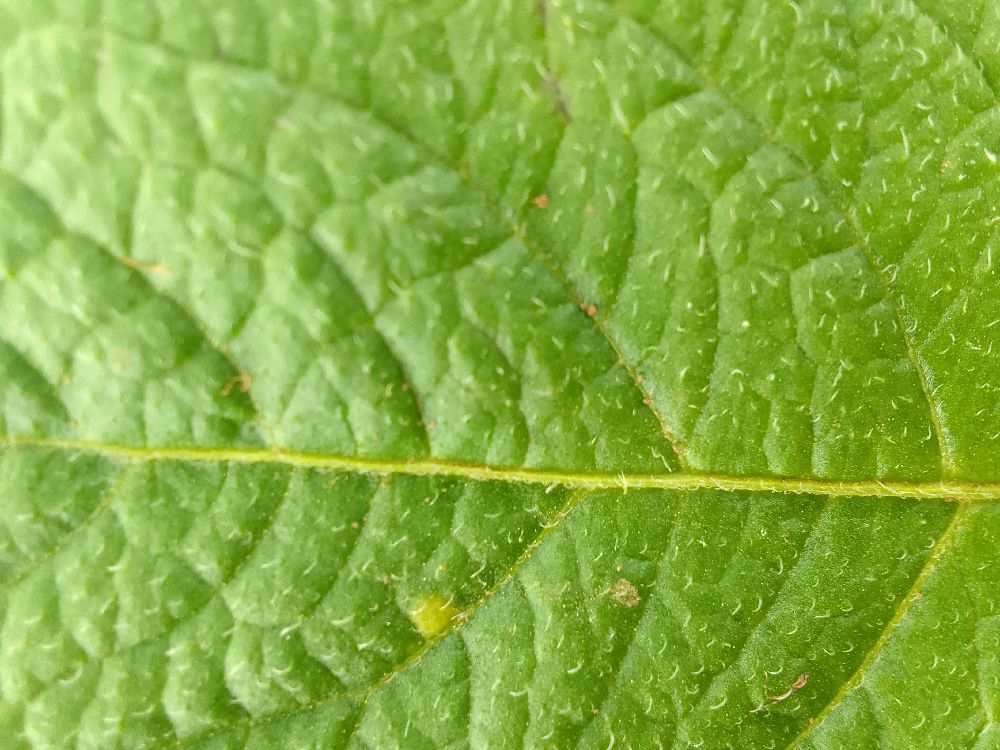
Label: Healthy